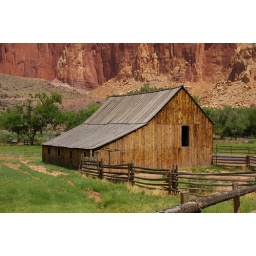
The old barn is just beautiful against the setting of the red rocks